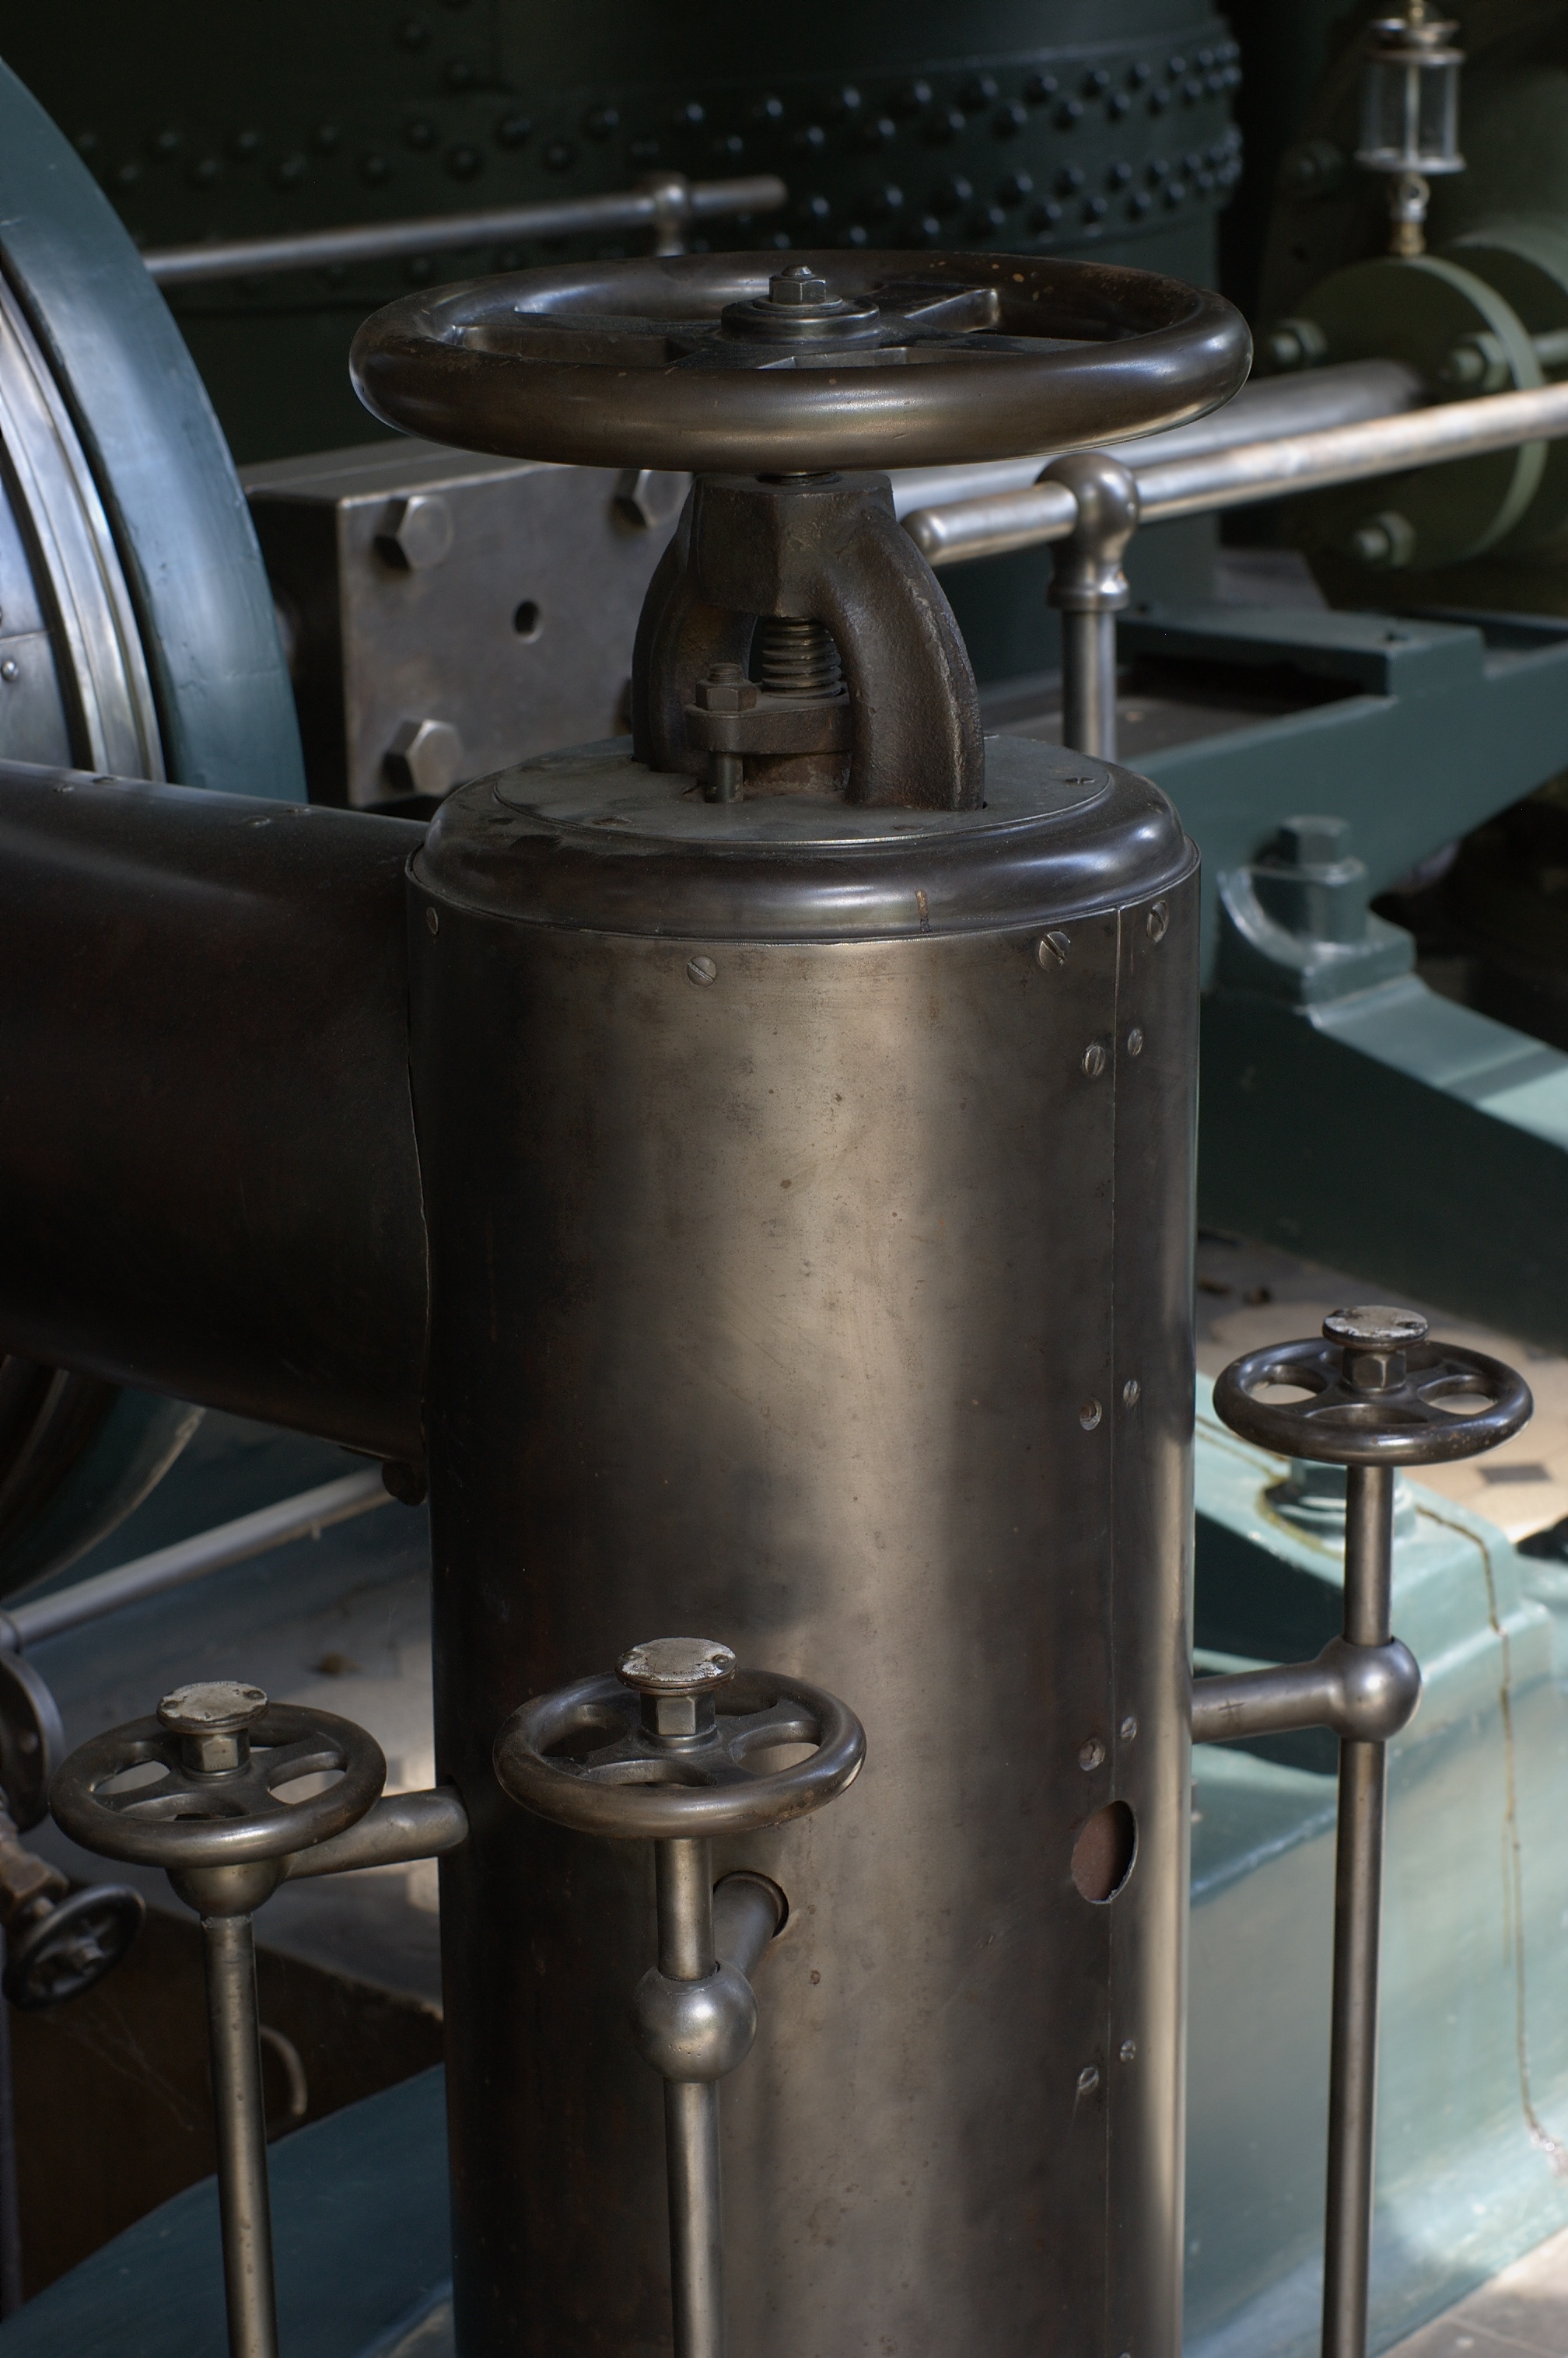
wheel, vehicle, machine, drum, 50mm, rawtherapee, germany, deutschland, berlin, pentax, lenstagged, steffenzahn, k100d, justpentax, waterworks, fa50, fa50mm, smcpentaxfa11450mm, pentaxfa50mm, smcpfa50mmf14, ferropool, grunewald, wasserwerk